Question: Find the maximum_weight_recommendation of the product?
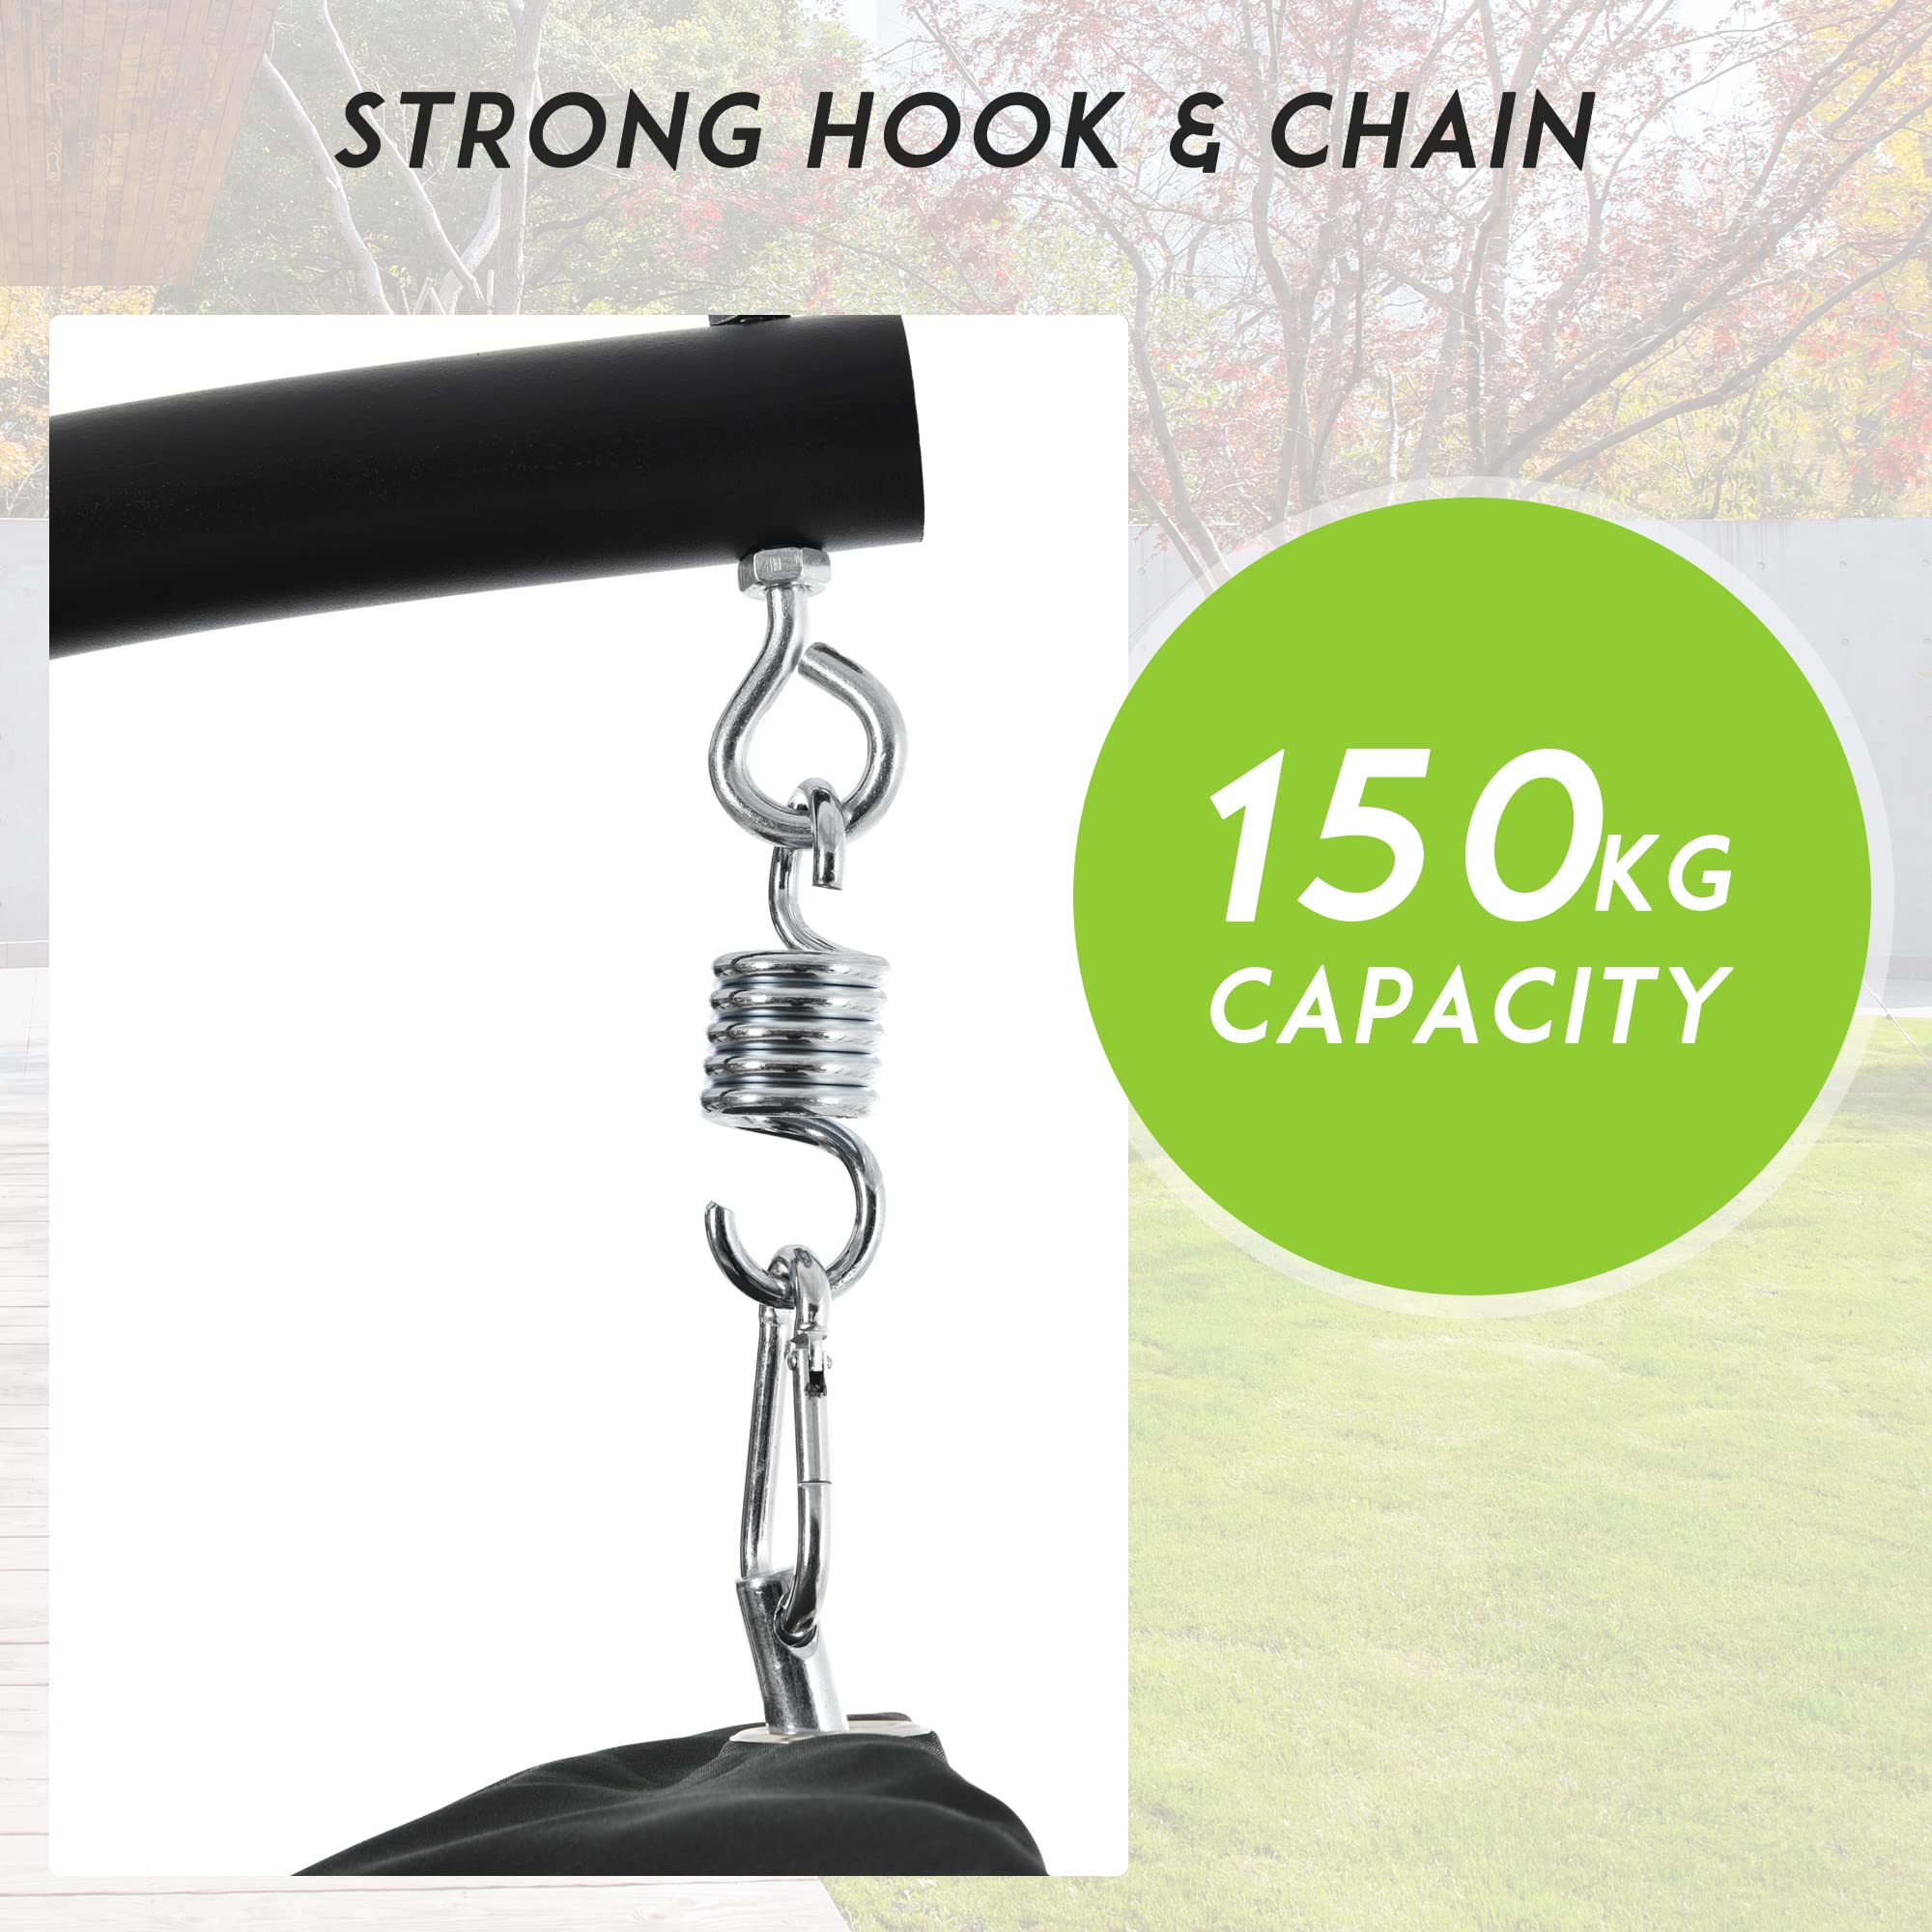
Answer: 150 kilogram